Mark E. Ferguson III

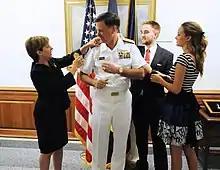
Ferguson is promoted to admiral, August 22, 2011.

Upon returning from overseas, Ferguson reported as the commander of Destroyer Squadron 18 based in Norfolk, Virginia, as part of the USS "Enterprise" Strike Group. On September 11, he was commander of Task Force 60 in the Mediterranean. In October, he returned to the navy's Office of Legislative Affairs as the director of the Senate Liaison Office. In 2003, he was selected for flag rank and reported as the assistant commander for distribution (PERS-4) at the Navy Personnel Command in Millington, Tennessee. In 2005, he was ordered to be the navy's chief of legislative affairs in Washington, D.C., and promoted to rear admiral.